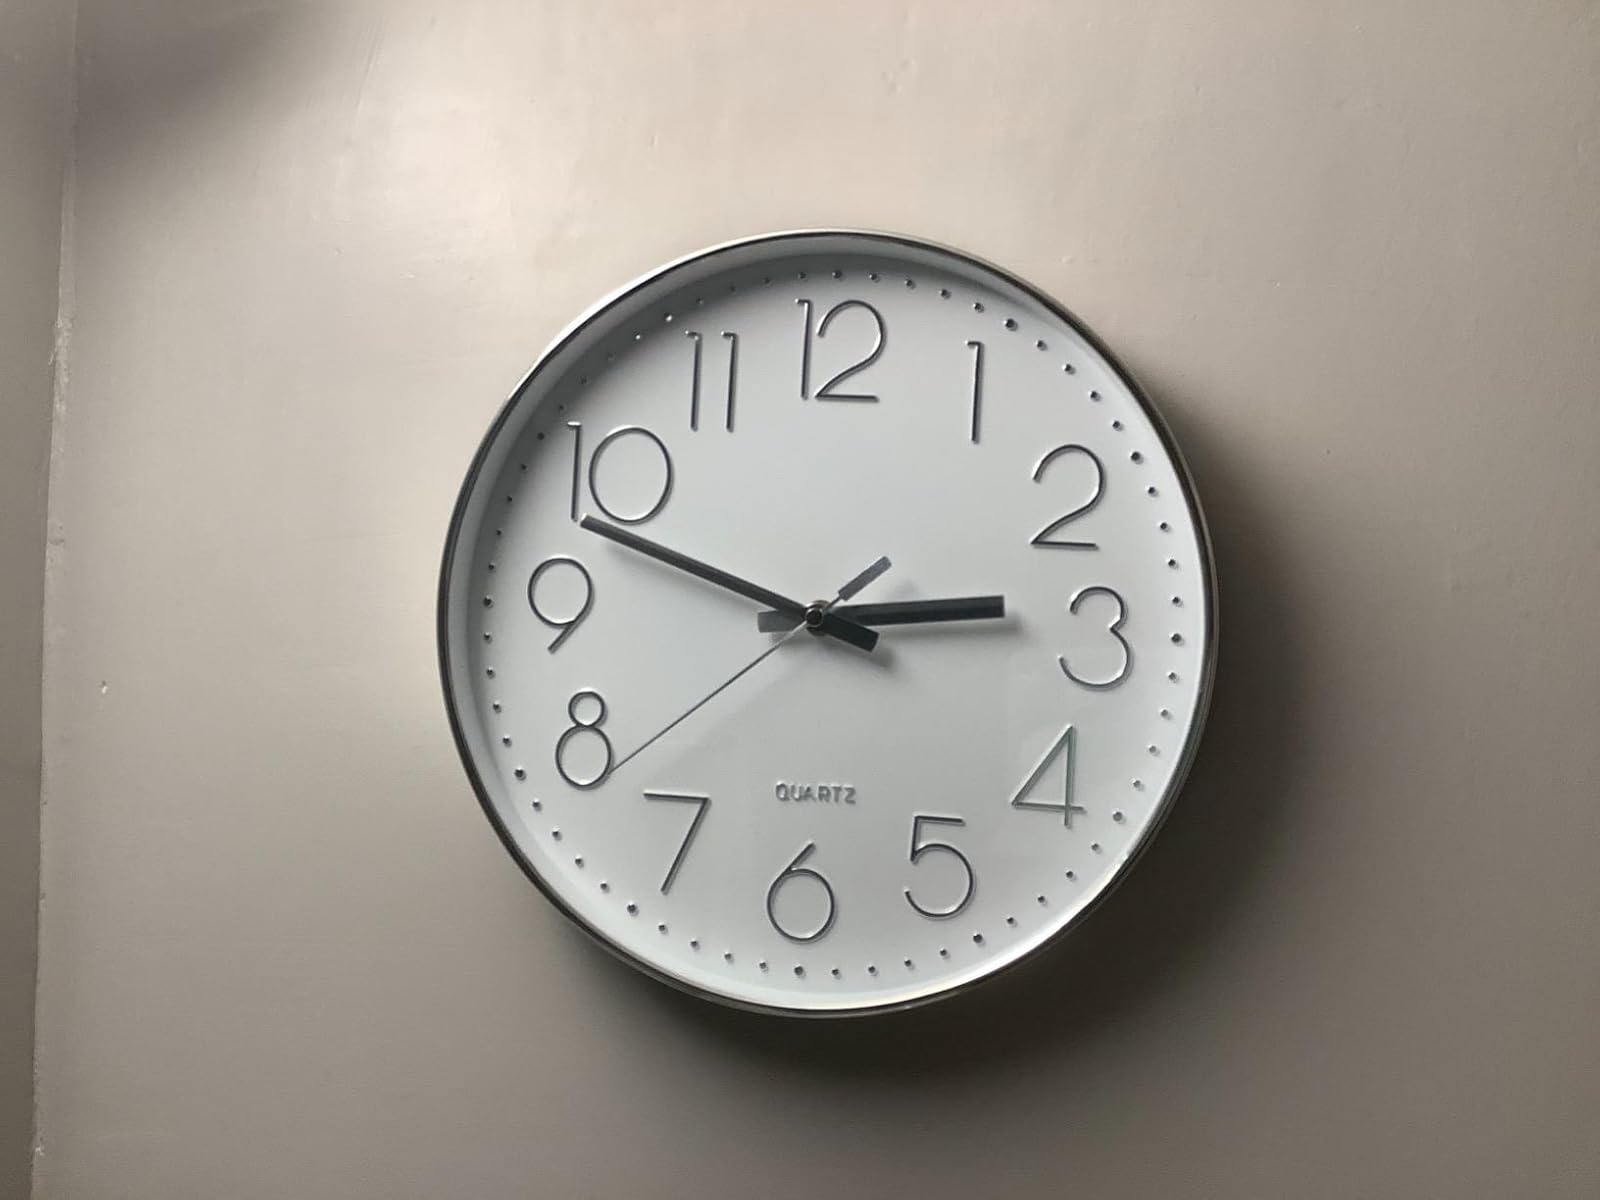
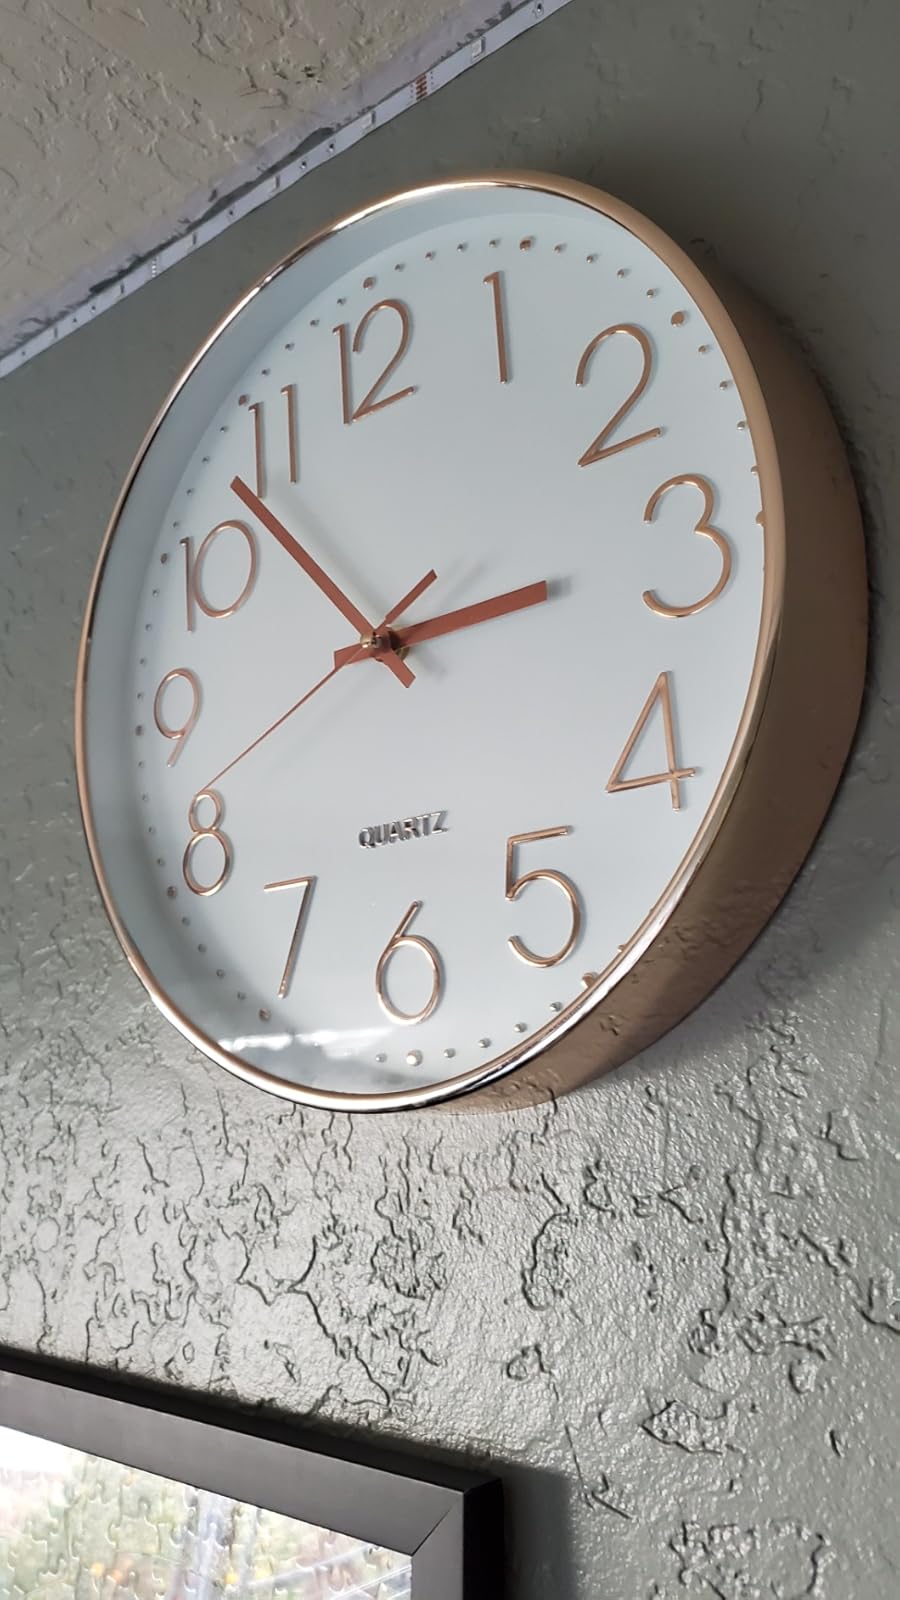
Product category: clock
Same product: no